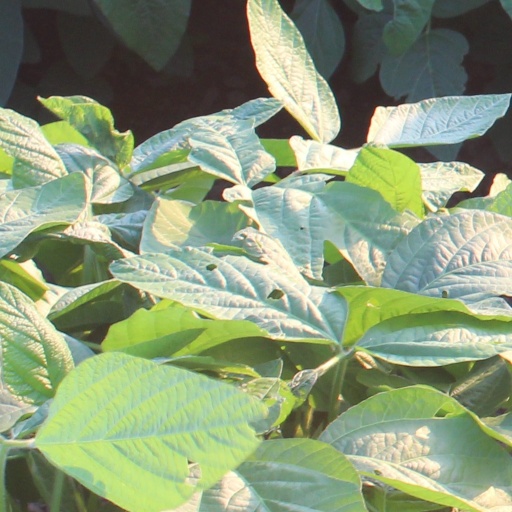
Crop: soybean